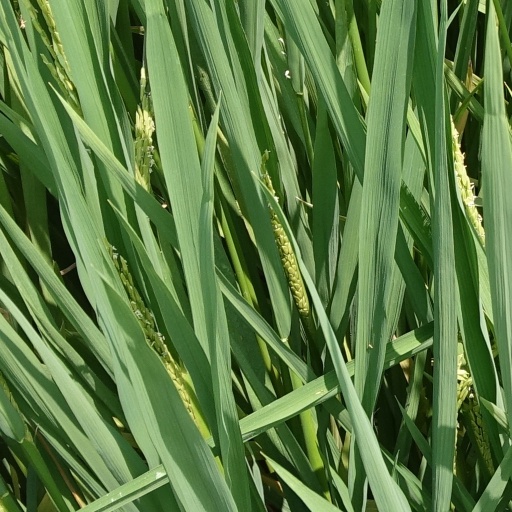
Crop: rice